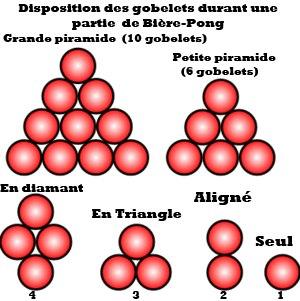
Disposition des gobelets.
Le bière-pong est un jeu à boire américain dans lequel les joueurs doivent lancer une balle de ping-pong à la main sur une table dans le but de la faire atterrir dans l'un des six ou dix verres à bière à l'autre extrémité. La partie de bière-pong est généralement composée de deux équipes, chaque équipe tente alors de lancer la balle de ping-pong et de la mettre dans un verre qui se situe à l'autre extrémité de la table. Si la balle atterrit dans un verre, la bière contenue dans ce dernier est consommée par un membre de l'équipe du côté du verre ; celui-ci est retiré par la suite de la table.